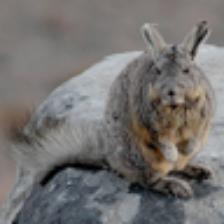
Label: NonHuman